Warsaw University of Technology

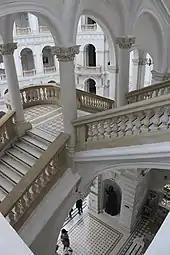
Staircases in the Main Auditorium

After German troops entered Warsaw on 5 August 1915, they wanted to gain the sympathy of Poles and allowed University of Warsaw and the Warsaw University of Technology to open with Polish as the language of instruction. The grand opening of both universities was held on 15 November 1915. Zygmunt Straszewicz was the first rector of the Warsaw University of Technology. World War I, together with the events connected with the restitution of the Polish State and the Polish-Bolshevik war, did not help the development of the school. Daily lectures only started in November 1920. The school taught the young future engineers at the faculties of Mechanics, Electrical Engineering, Chemistry, Architecture, Civil Engineering, Aquatic Engineering, and Geodesy (or, since 1925, Measuring). The last three faculties were merged on the basis of the new Academic Schools Law of 13 March 1933. The Polish Cabinet issued a decree on 25 September 1933, in which the new Faculty of Engineering was created.